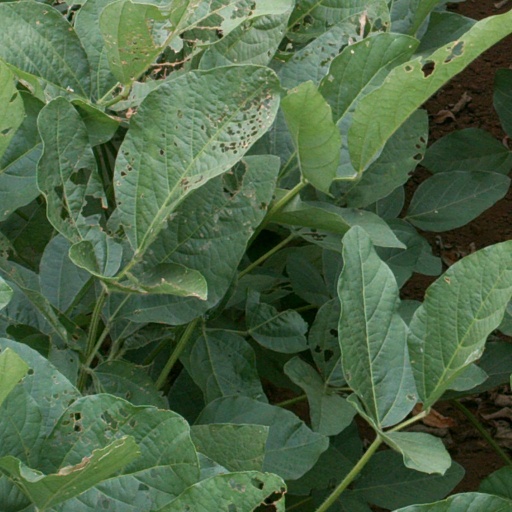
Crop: soybean